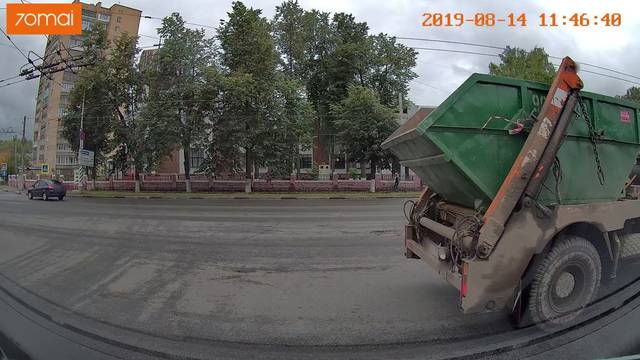
Region: Russia
Coordinates: 57.0163, 40.97